Cinematheque de Saint-Etienne

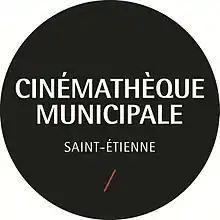

"Content in this edit is translated from the existing French Wikipedia article at ; see its history for attribution."